Ghost characters

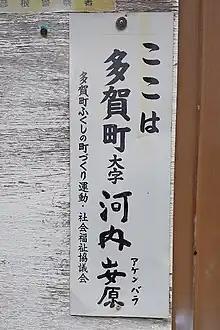
Address sign for Akenbara (𡚴原, Oaza-Kawachi 大字河内, Taga Town 多賀町). The ghost kanji "妛" may be a miswriting of "𡚴".

In 1978, the Ministry of Trade and Industry established the standard JIS C 6226 (later JIS X 0208). This standard defined 6,349 characters as JIS Level 1 and 2 Kanji characters. This set of Kanji characters is called "JIS Basic Kanji". At this time, the following four lists of Kanji characters were used as sources.